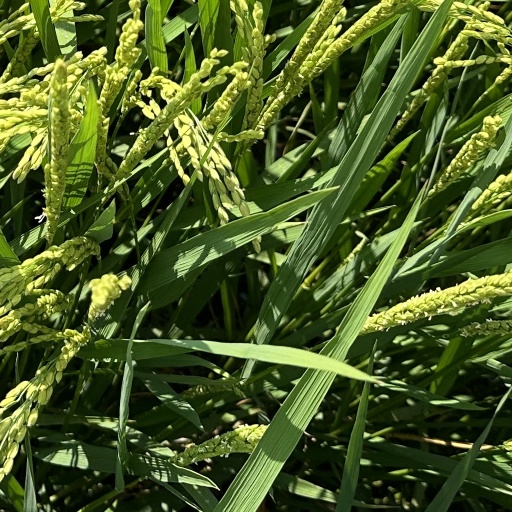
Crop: rice